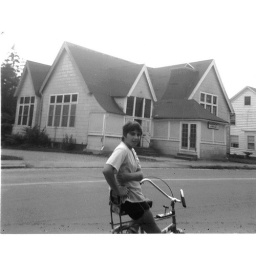
A much younger me on my Chopper bike in front of the Woodmont library in Milford, Connecticut. 1973